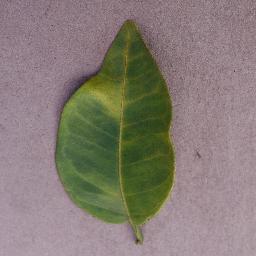
Label: Orange___Haunglongbing_(Citrus_greening)